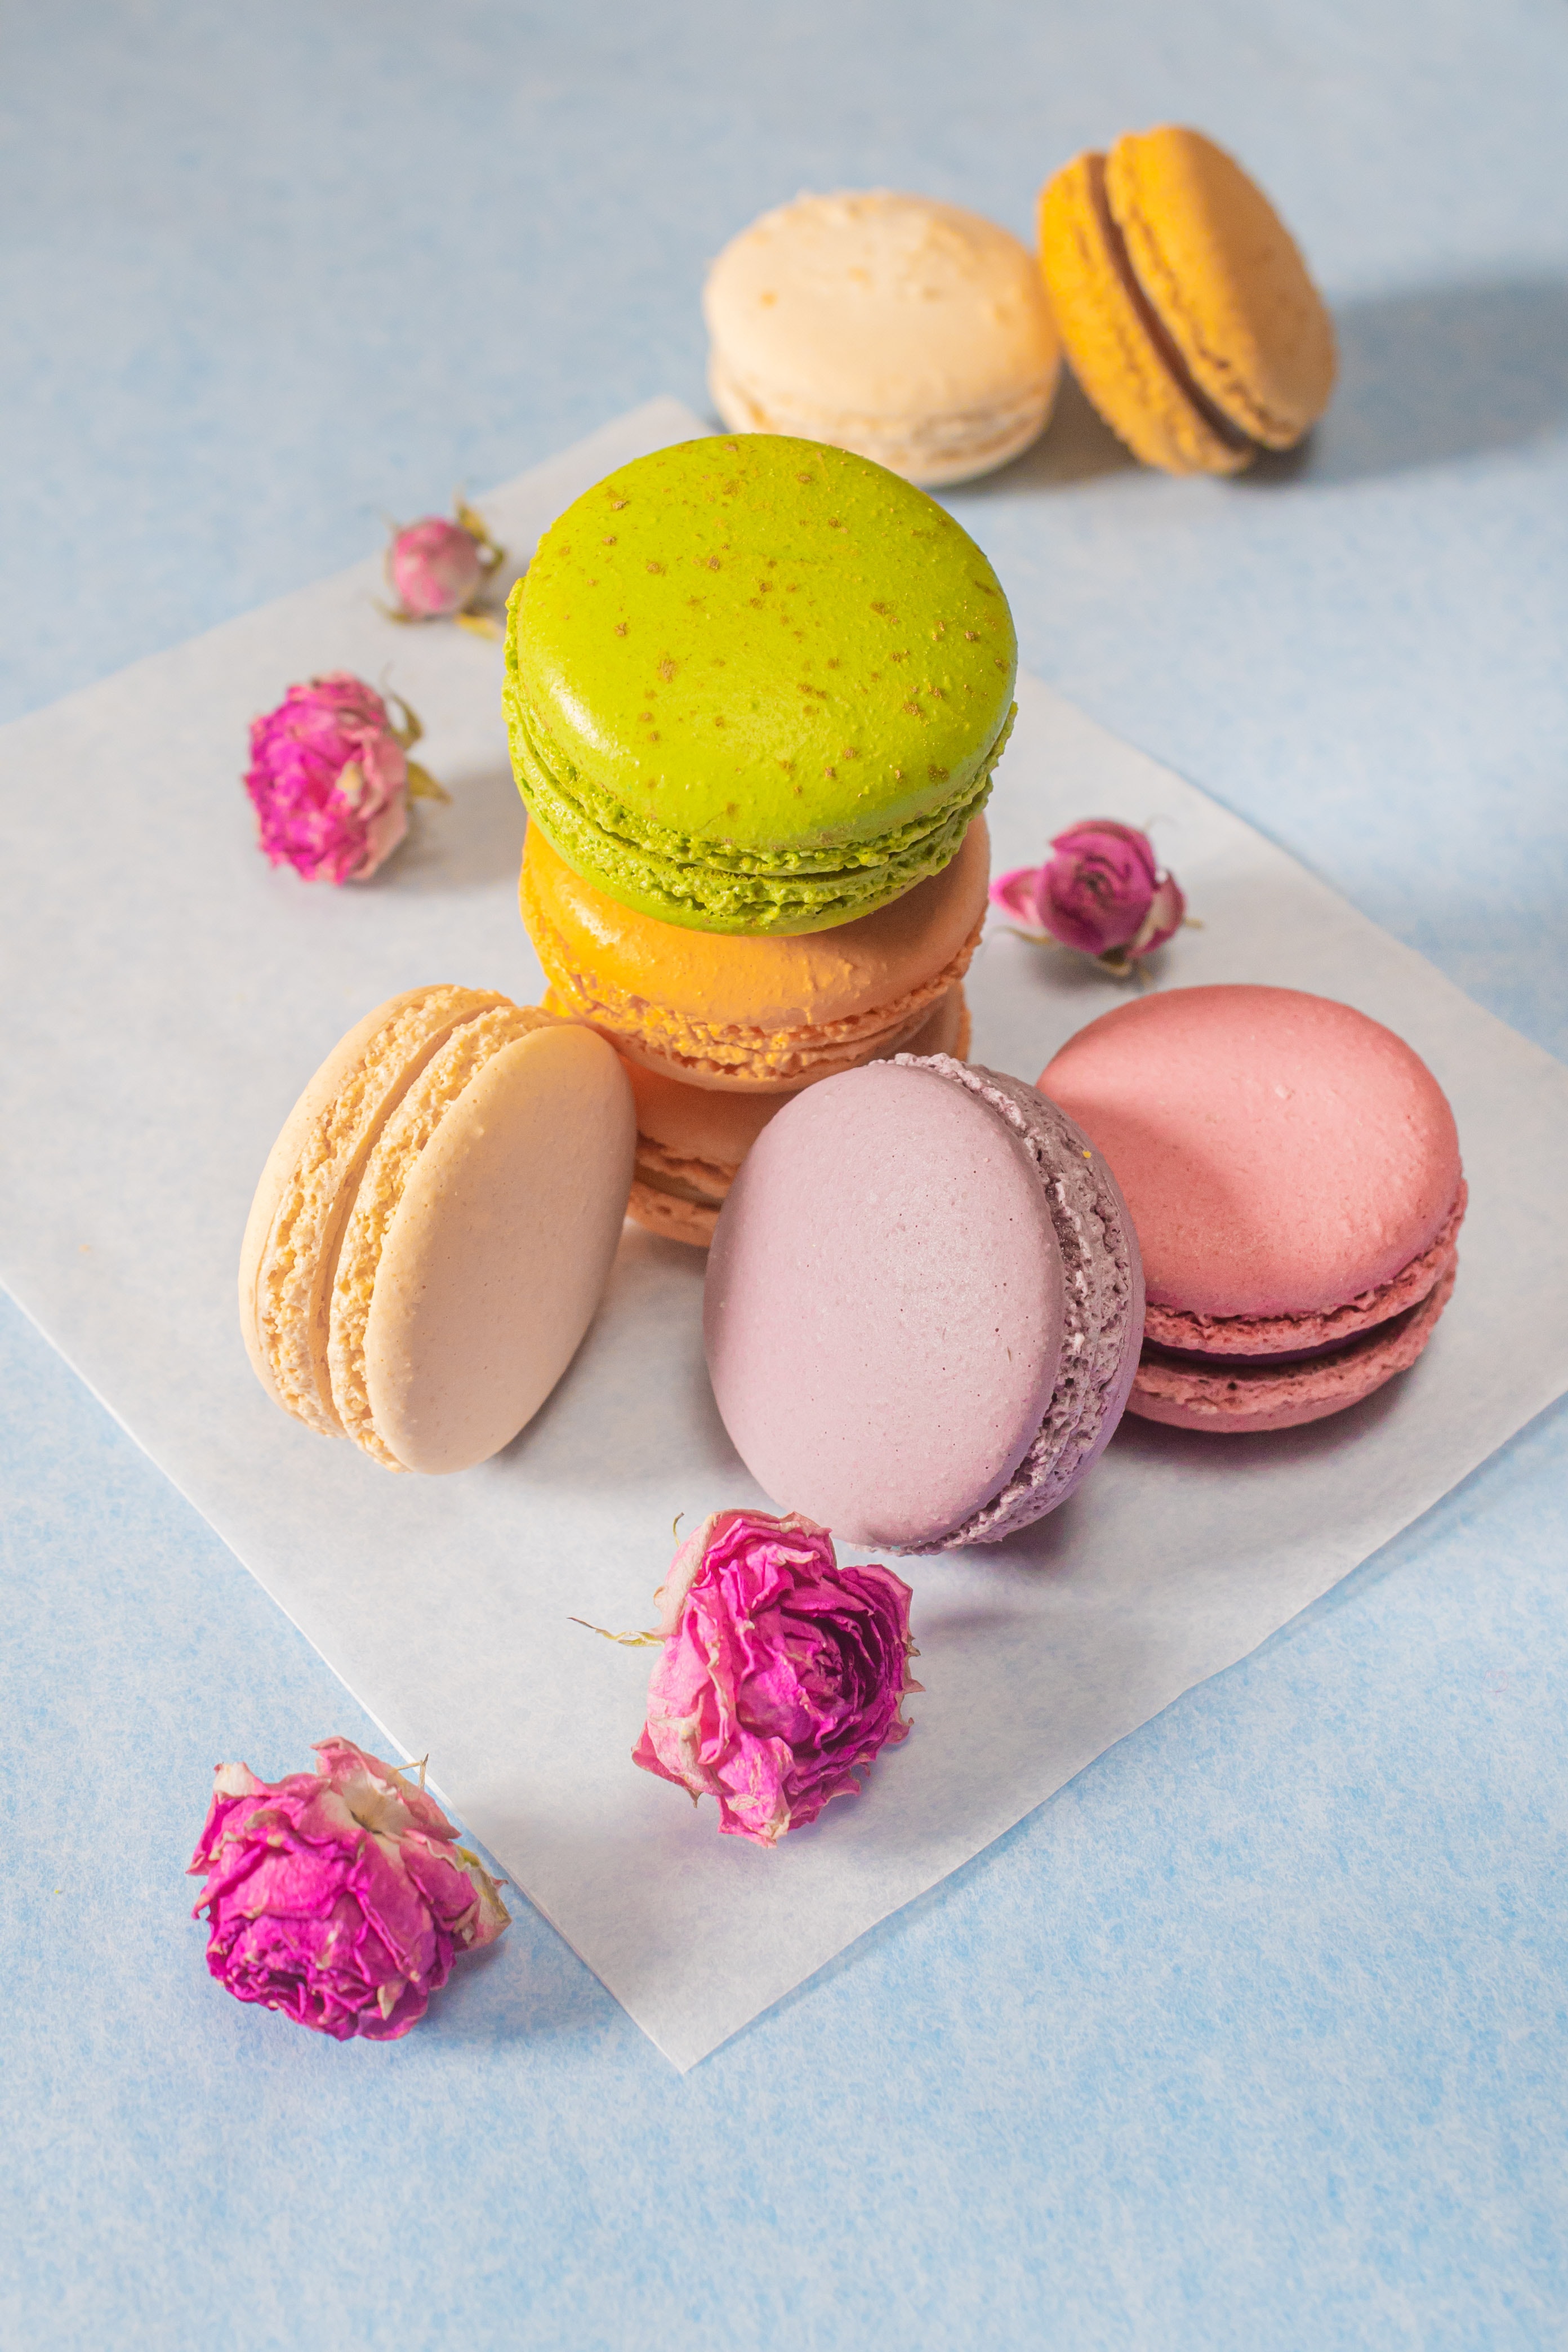
cake, macaroon, food, ingredient, recipe, tableware, cuisine, easter egg, dishware, baked goods, dish, serveware, frozen dessert, buttercream, easter, finger food, sweetness, Sandwich Cookies, dessert, fondant, egg, baking, event, fashion accessory, comfort food, confectionery, cookie, plate, Baking cup, art, junk food, chocolate, sugar cake, snack, magenta, icing, petit four, heart, cup, peach, platter, sugar paste, garnish, petal, still life photography, dondurma, holiday